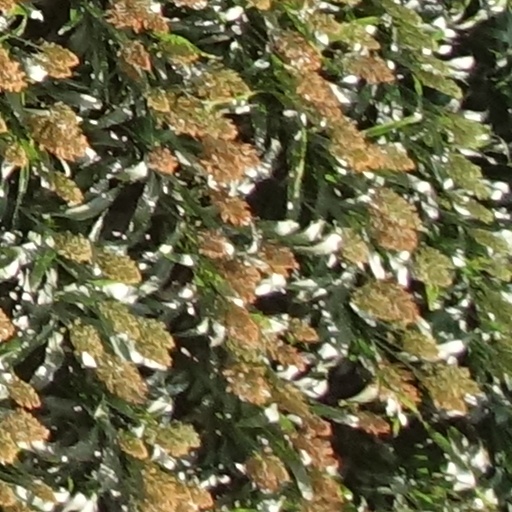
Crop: sorghum